Arjen Robben

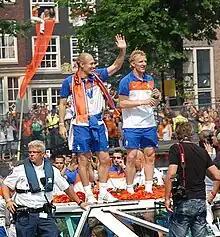
Robben with Dutch teammate Dirk Kuyt

Robben scored his first ever international goal in October 2003 during a UEFA Euro 2004 qualifier against Moldova. He ultimately decided to retire from international duty in 2017 following their unsuccessful qualifying campaign for the 2018 FIFA World Cup.